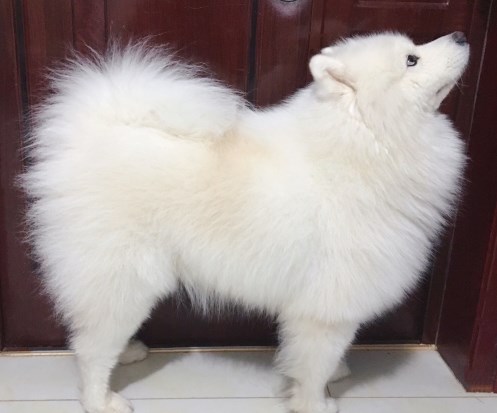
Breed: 2192-n000088-Samoyed